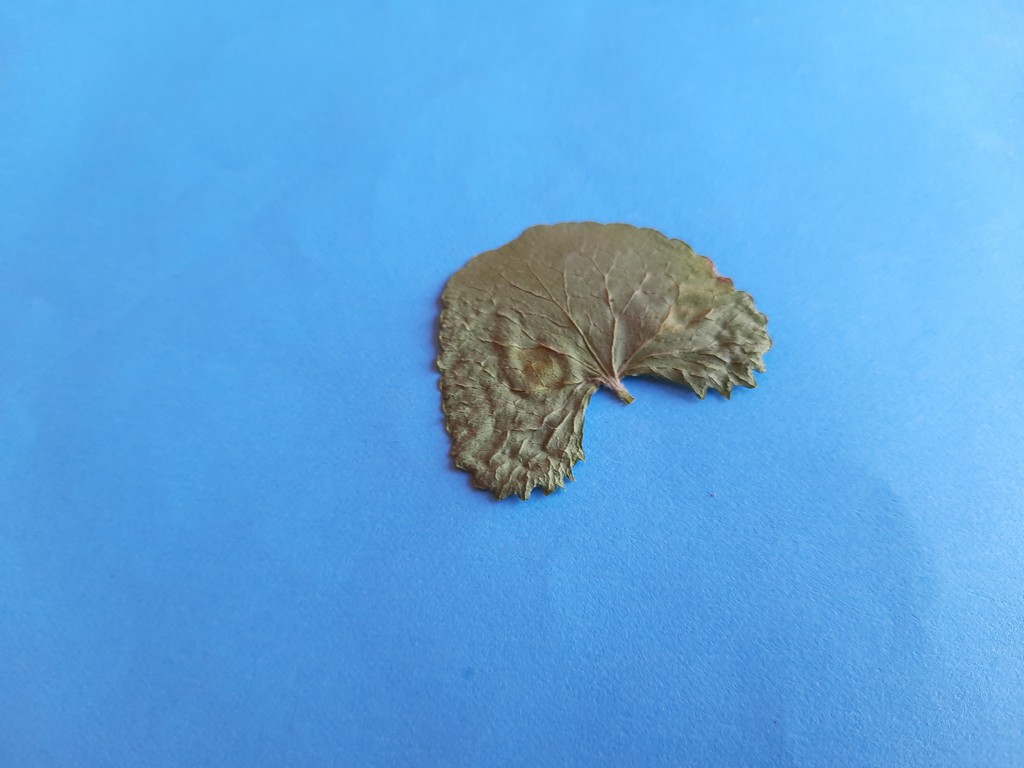
Label: Dried